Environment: real
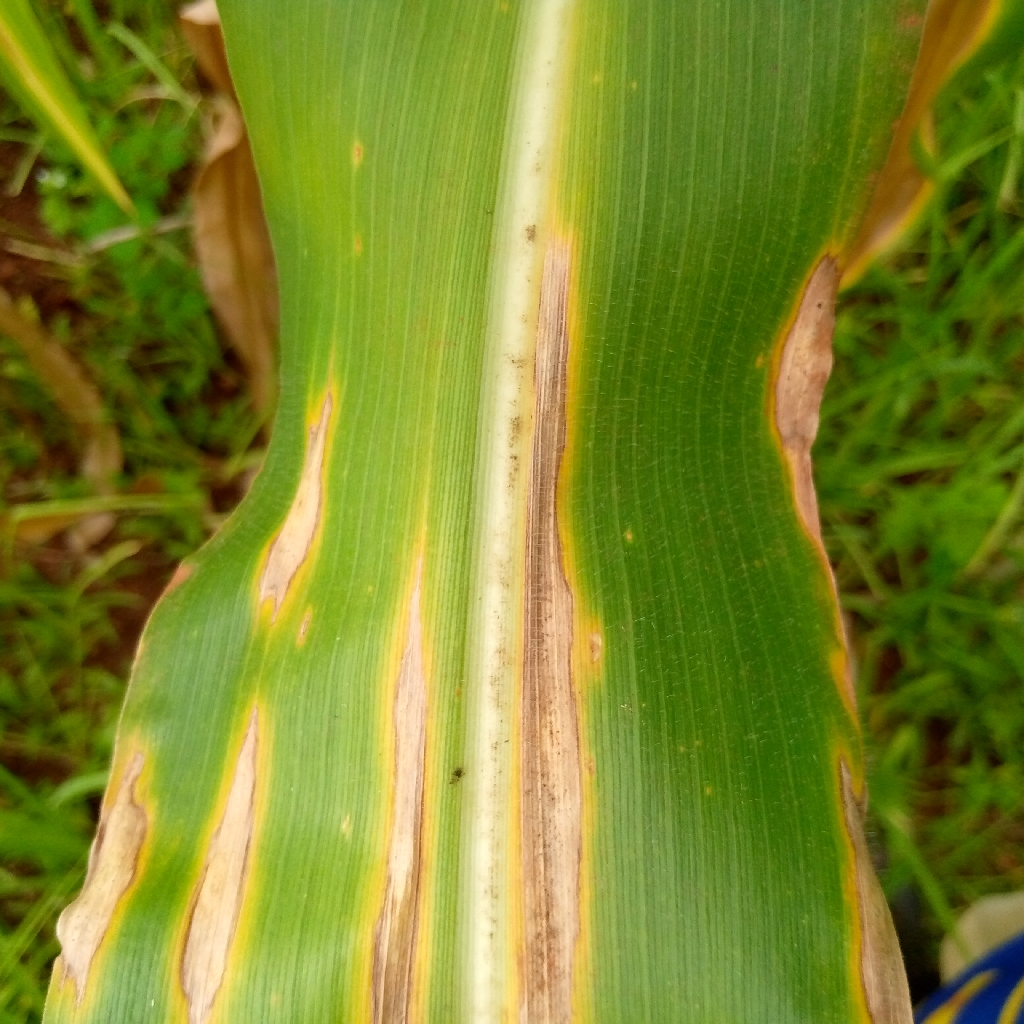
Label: northern_corn_leaf_blight